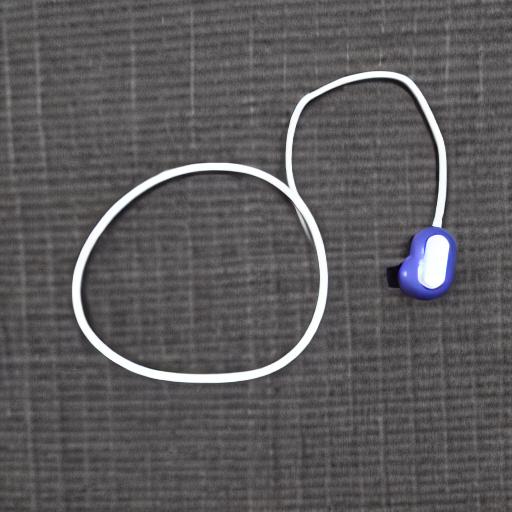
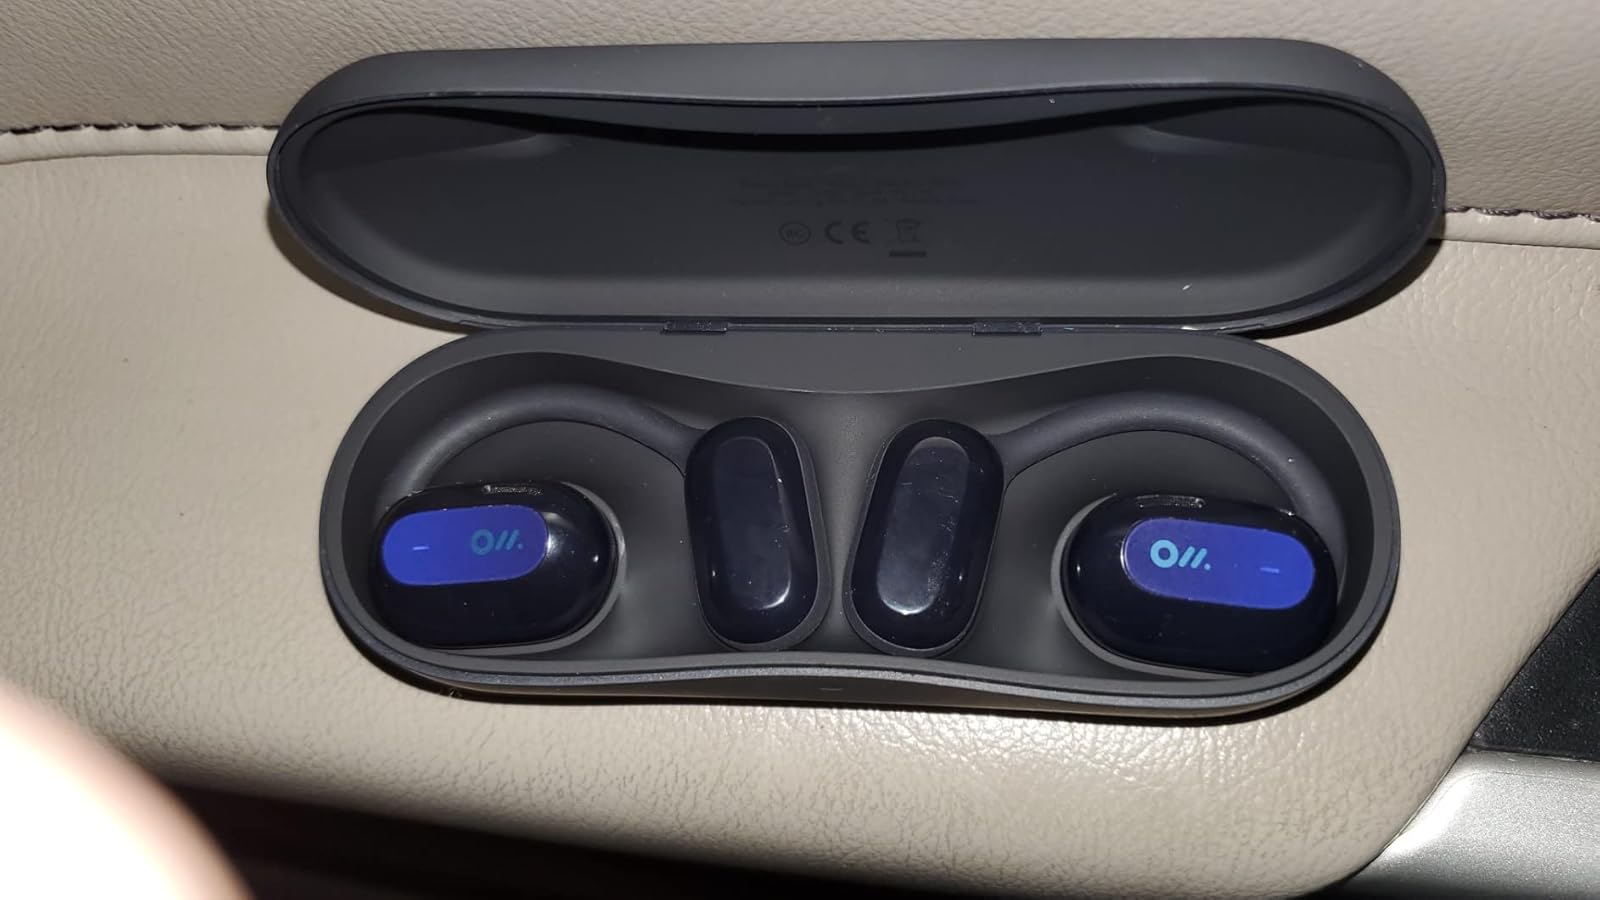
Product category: earbuds
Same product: no